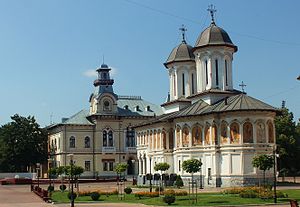
Târgu Jiu
Târgu Jiu
Târgu Jiu er hovedsted for distriktet Gorj i Rumænien.